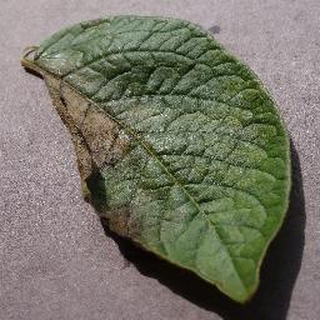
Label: potato_late_blight